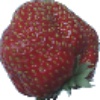
Label: Strawberry Wedge 1